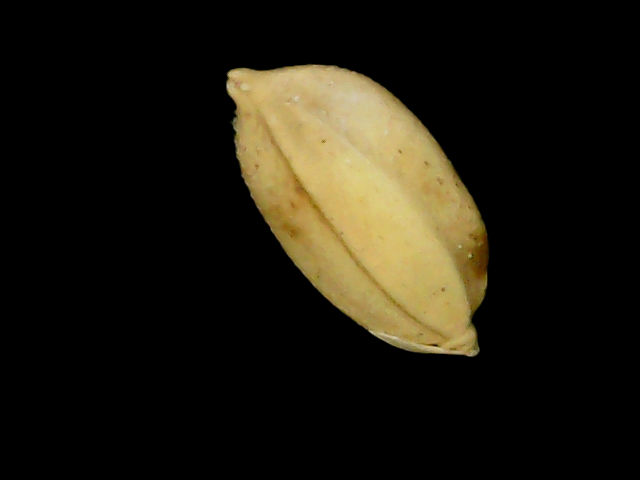
Rice variety: Binadhan08